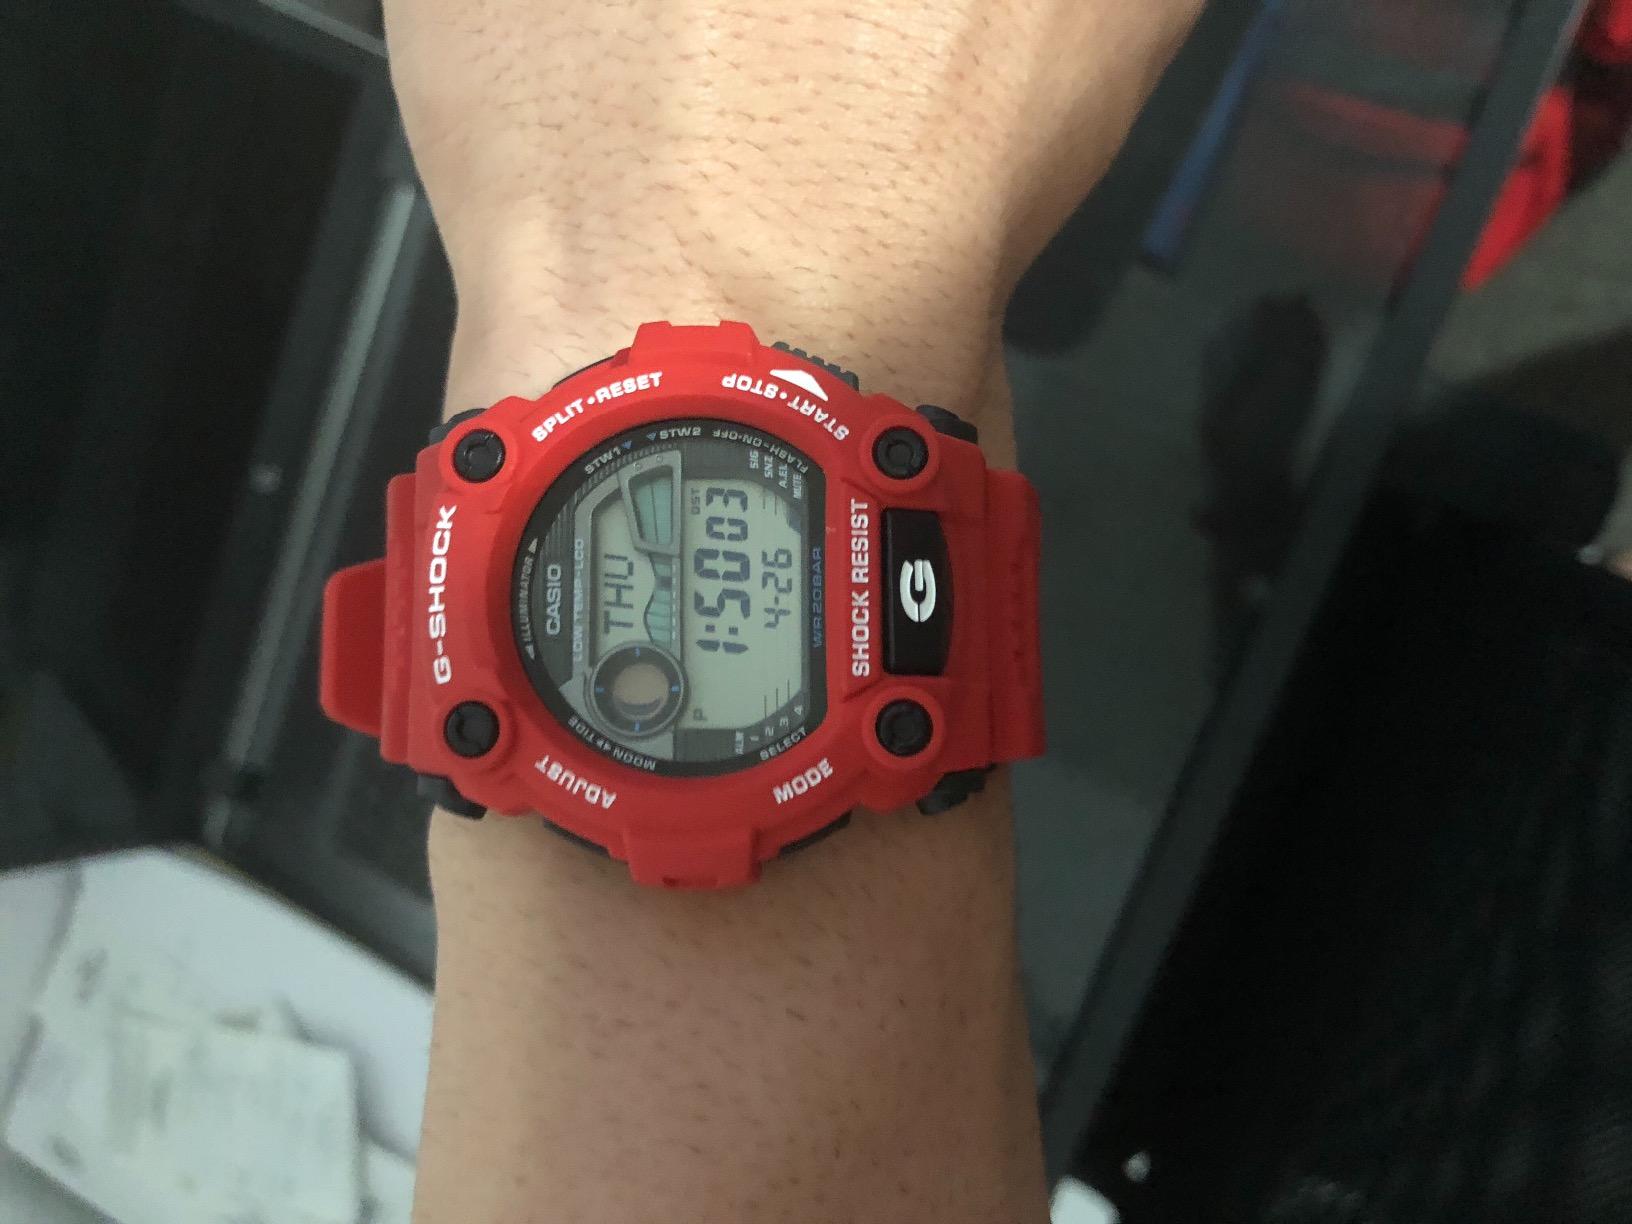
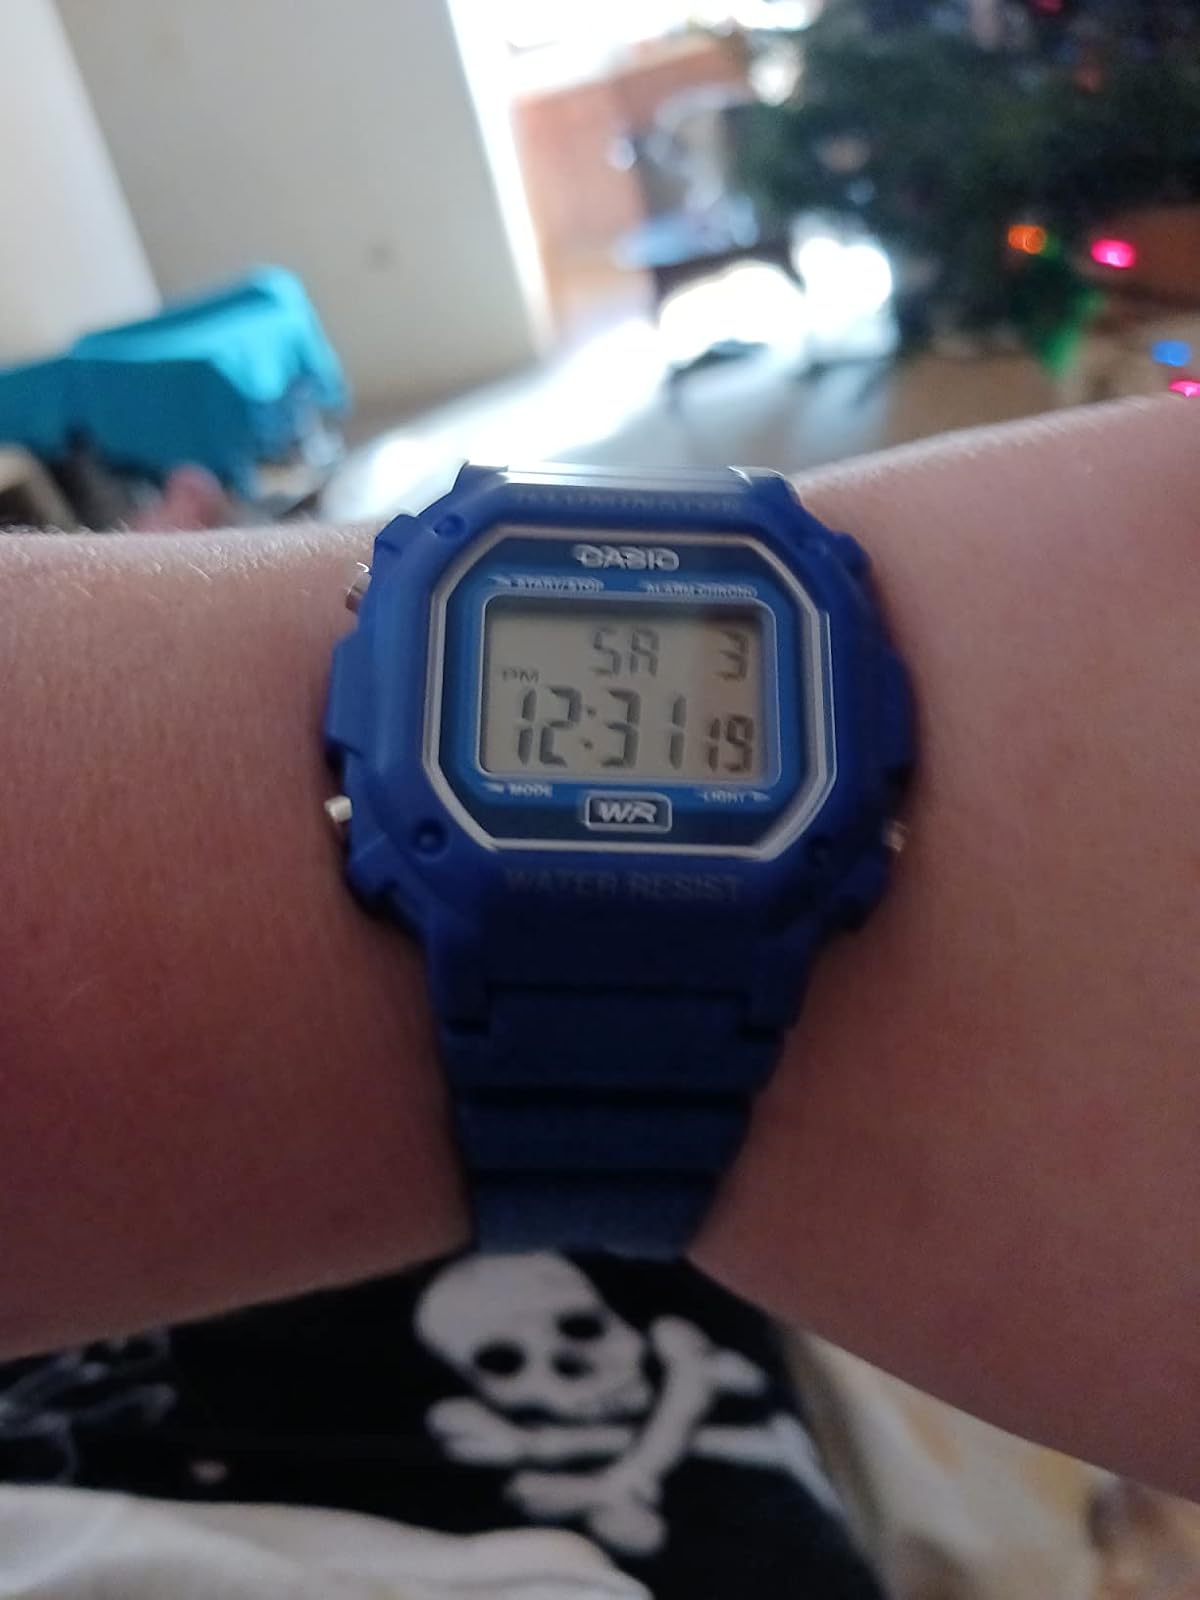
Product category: accessories_watch
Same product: no